Arthur Ollivier

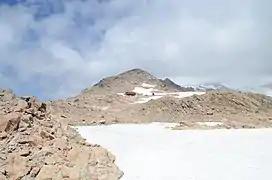
Mueller Hut and the summit of Mount Ollivier

Ollivier was known for his mountaineering exploits and Mount Ollivier is named for him.